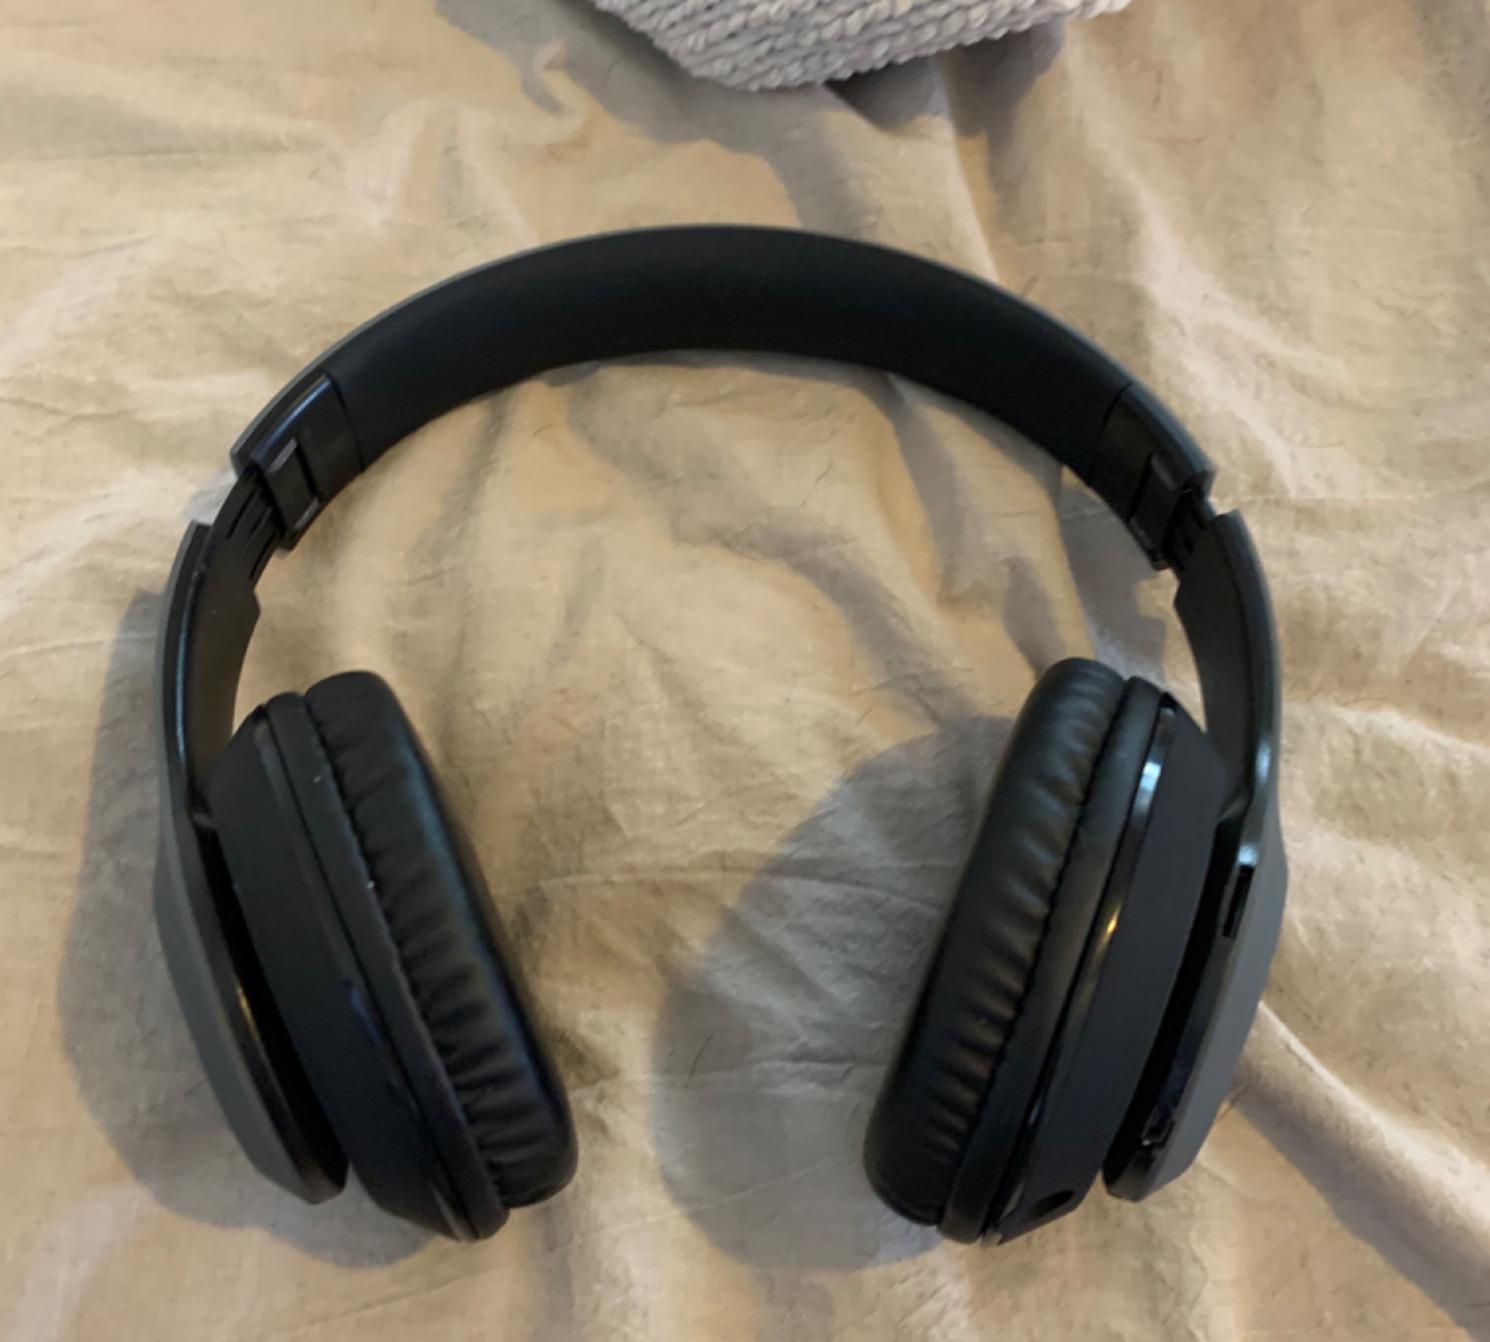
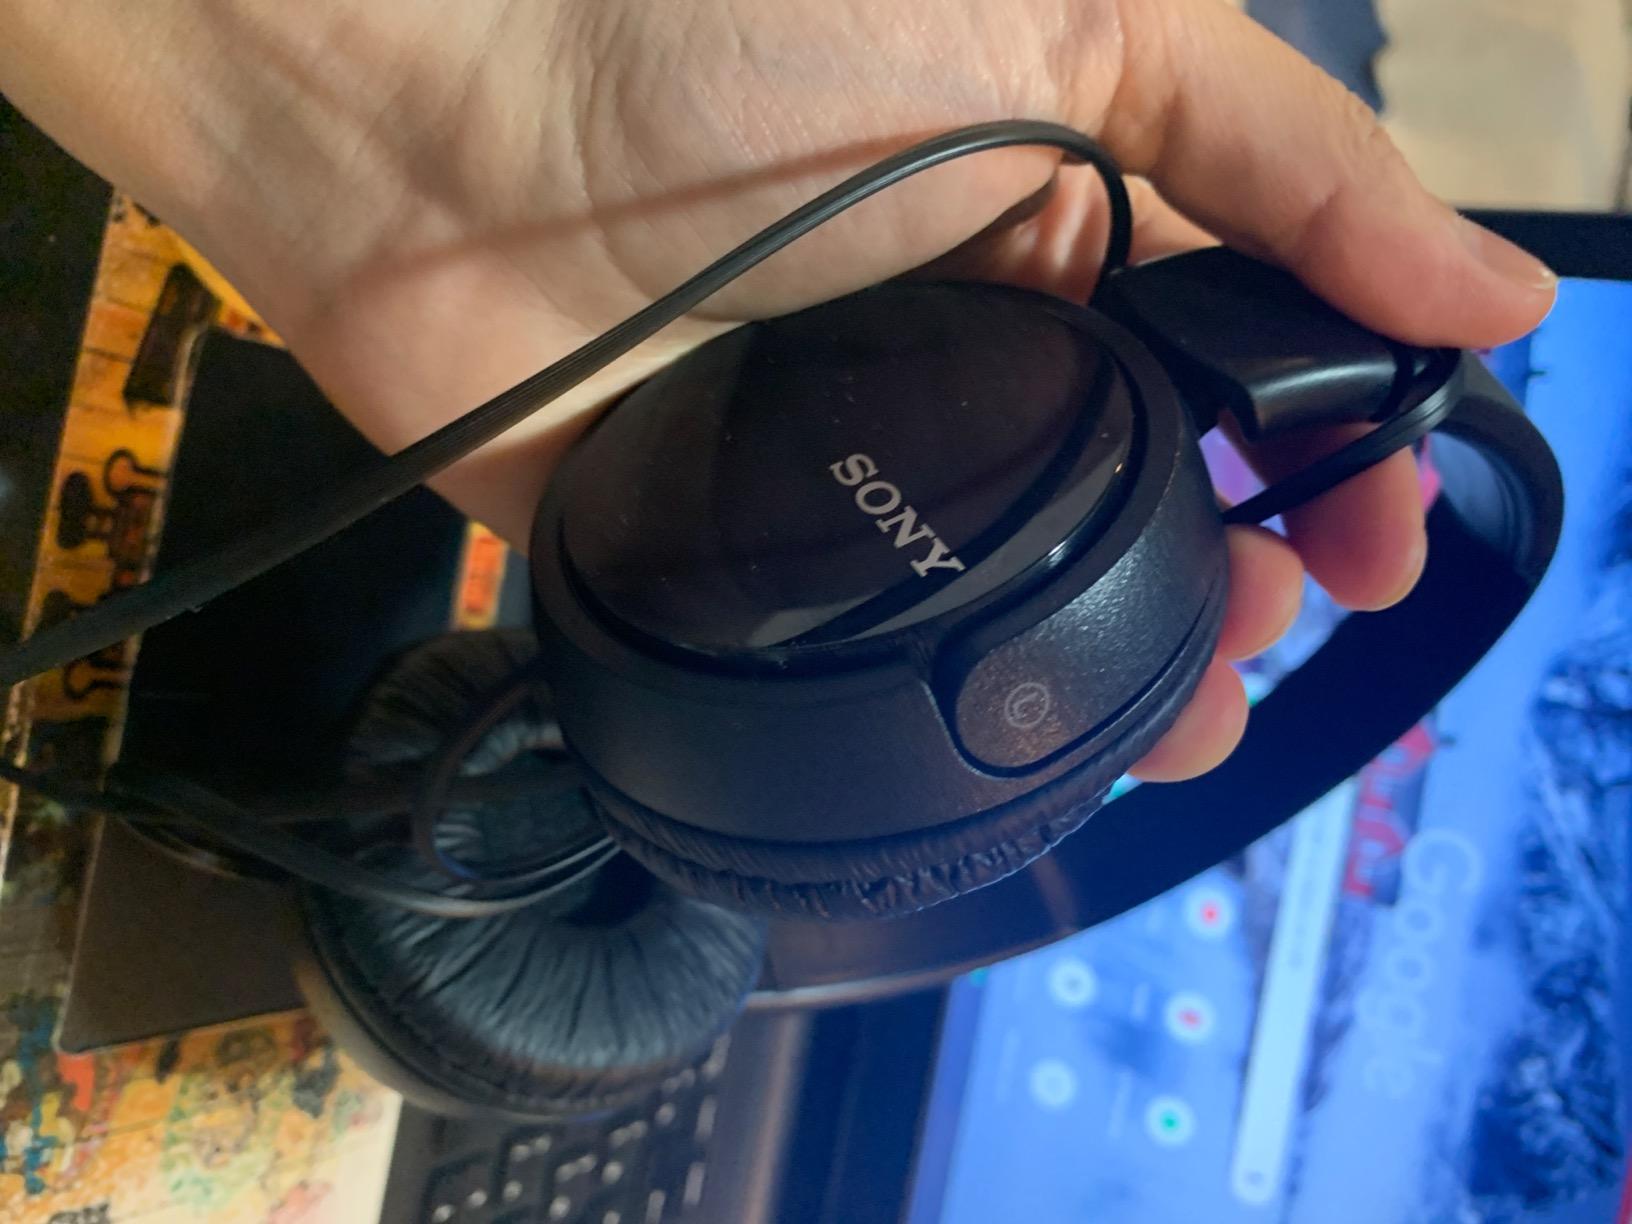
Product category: headphones
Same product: no